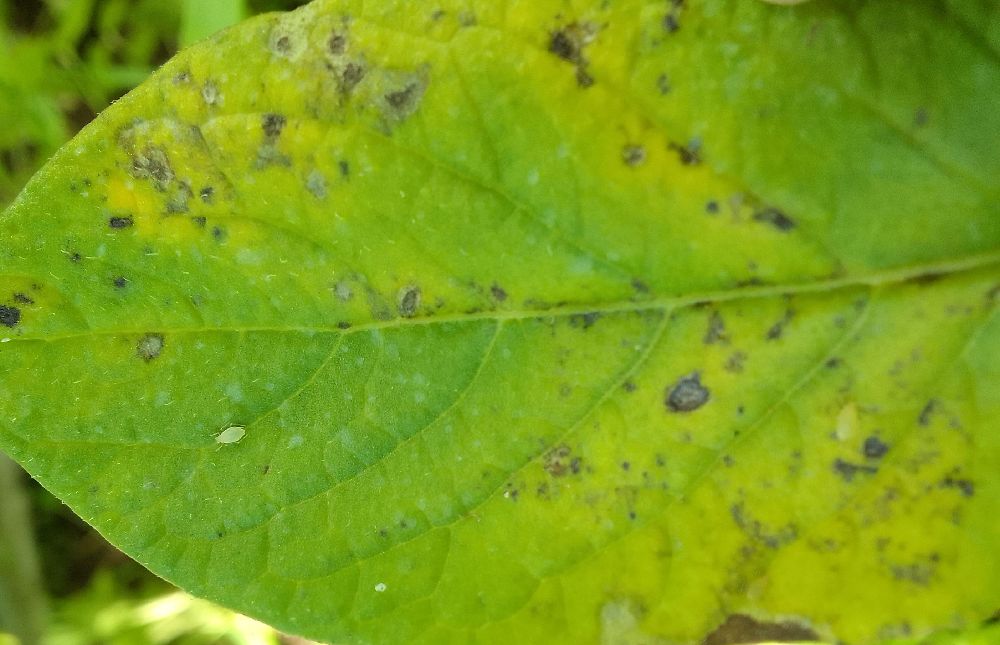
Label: Early blight